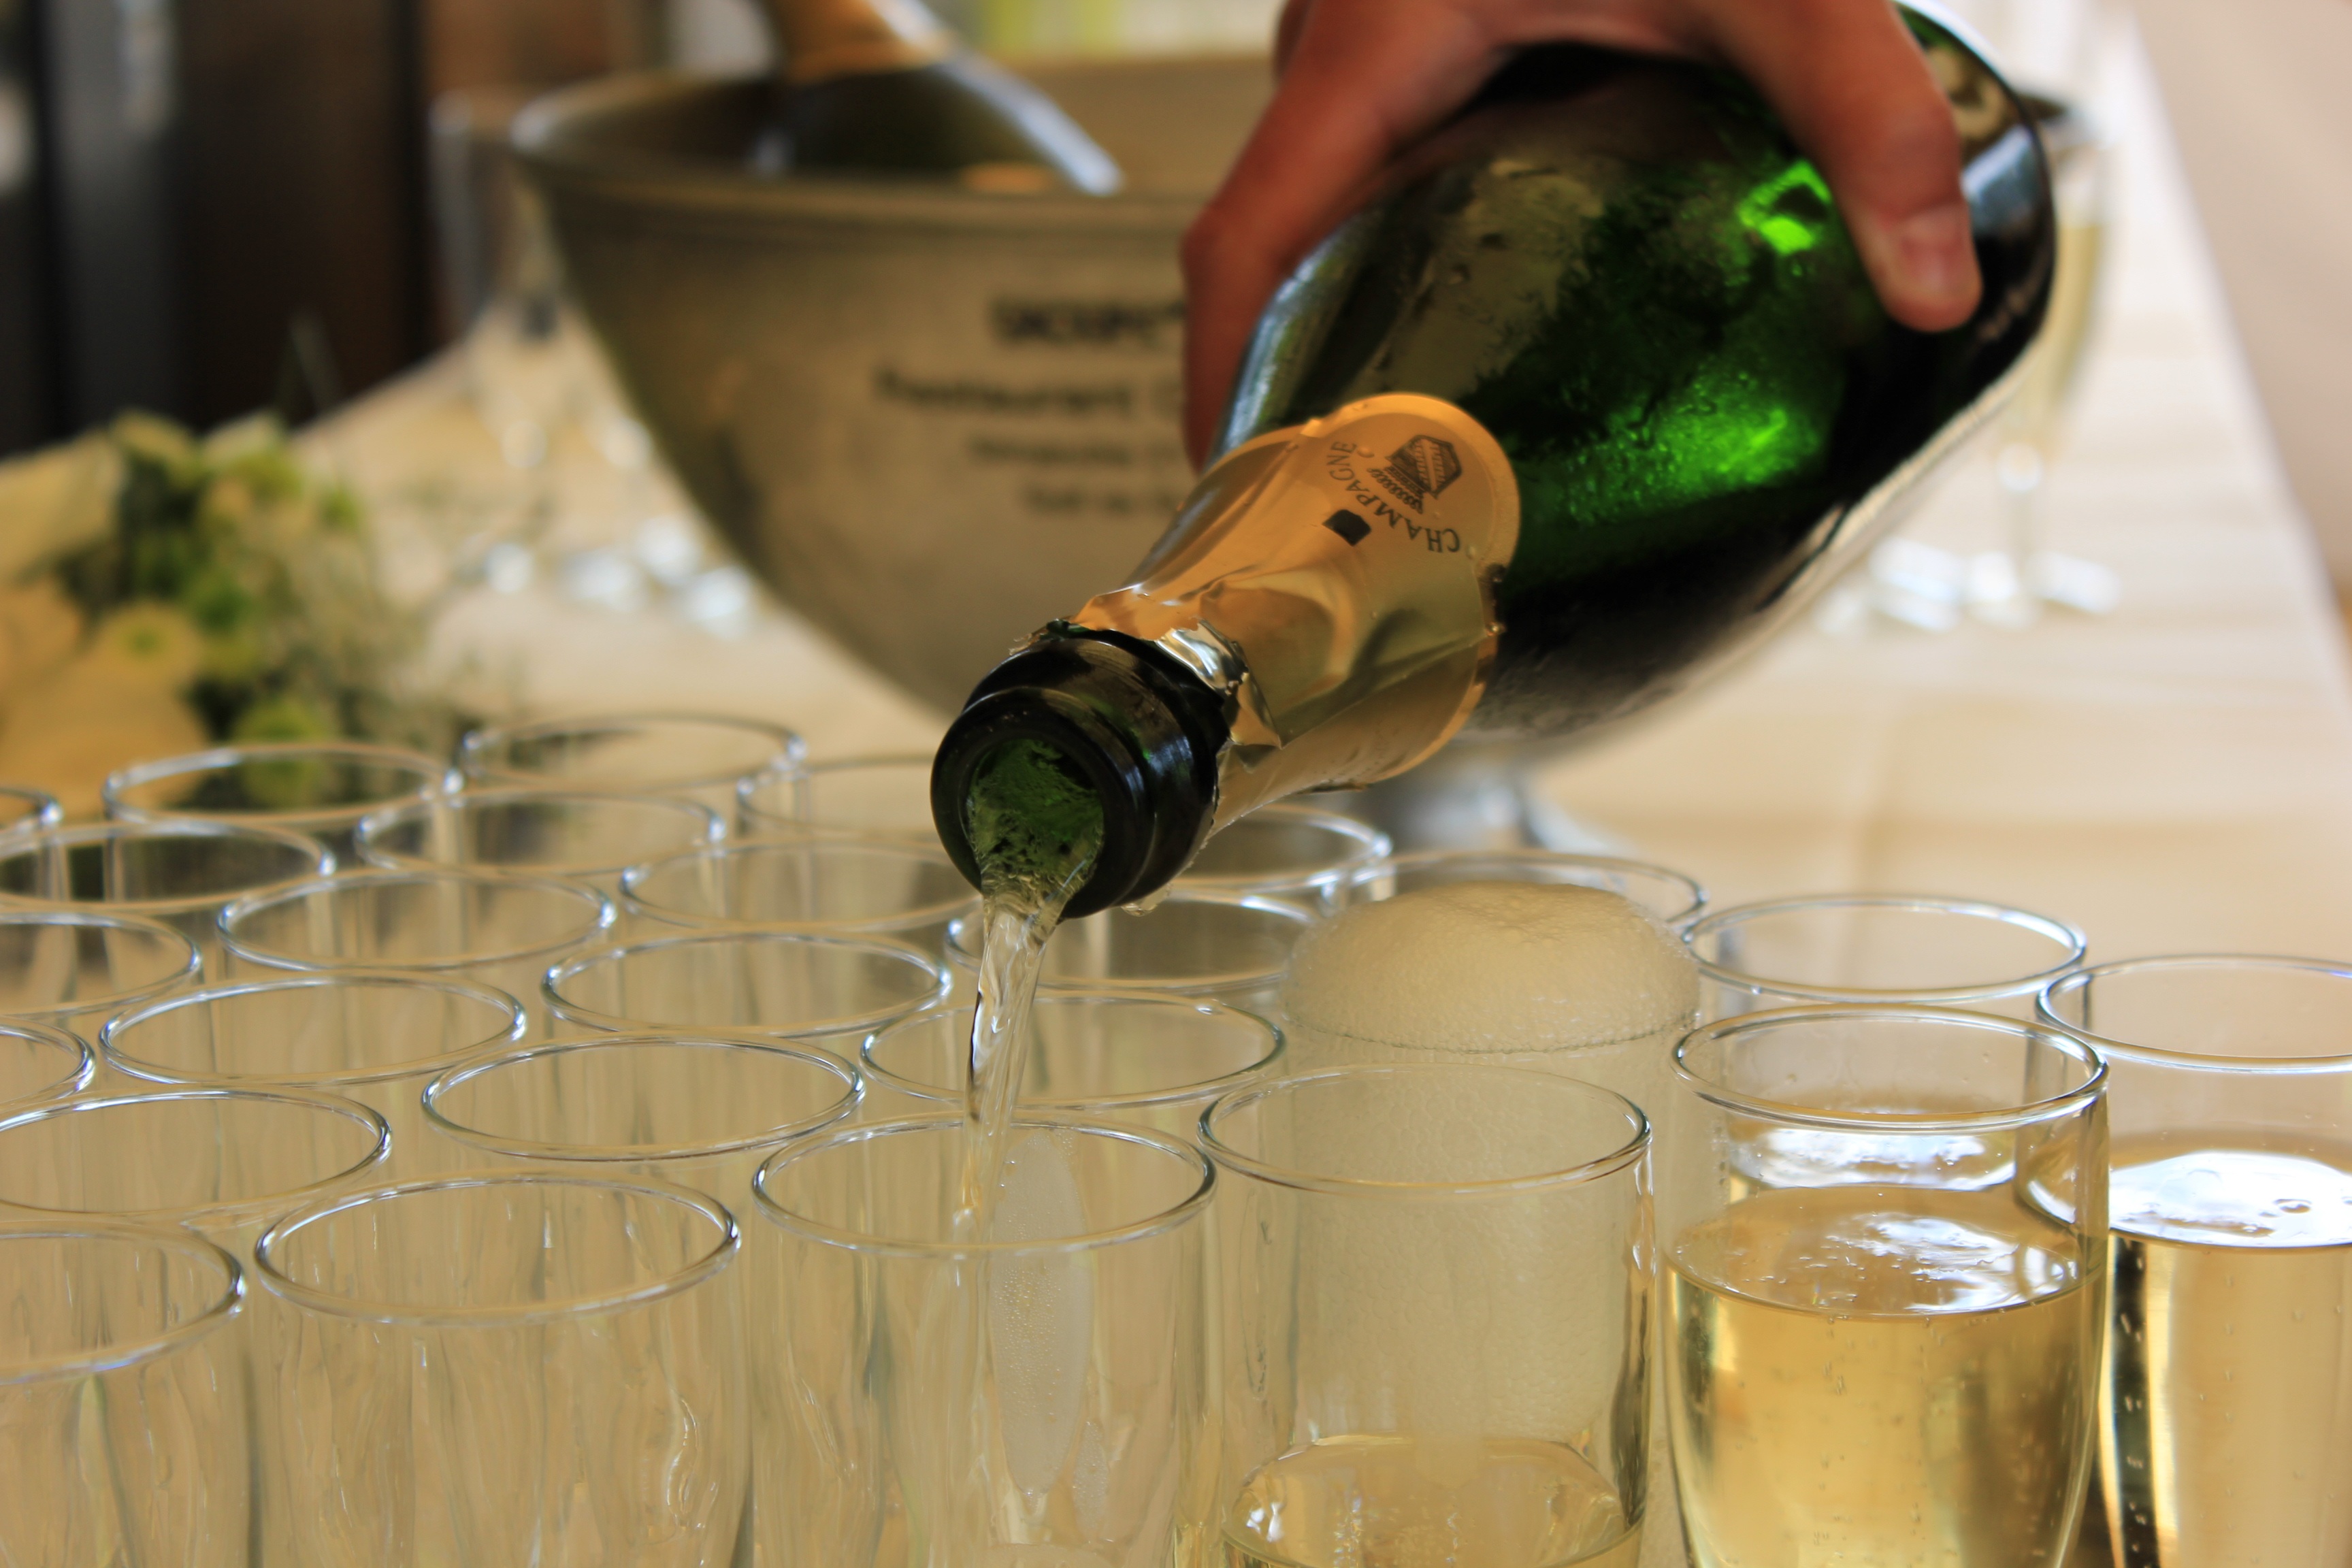
wine, flower, glass, cup, green, color, drink, bottle, alcohol, cocktail, wine bottle, champagne, alcoholic beverage, sense, apero, drinkware